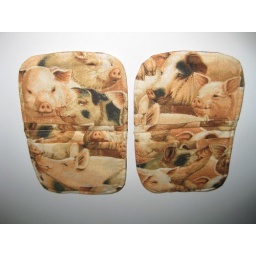
magnetic microwave mitts so handy in the kitchen stick to fridge, great way to take things out of microwave